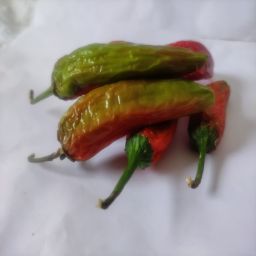
Crop: New Mexico Green Chile
Quality: Old